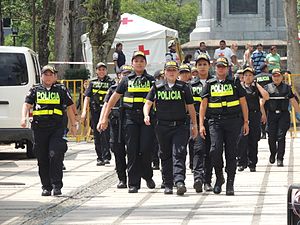
Costa Rica / Demografi / Forsvar
En enhed af kvindelige politibetjente i Fuerza Pública de Costa Rica.
Costa Rica, officielt Republikken Costa Rica er et land i Mellemamerika. Landet grænser op til Nicaragua mod nord, Panama mod sydøst, Stillehavet mod vest, det Caribiske Hav mod øst og Ecuador ved den sydlige del af øen Isla del Coco. Hovedstaden og den største by er San José med cirka en tredjedel af landets befolkning i storbyområdet. Costa Rica er et stabilt demokrati med en god økonomi sammenlignet med andre lande i regionen.